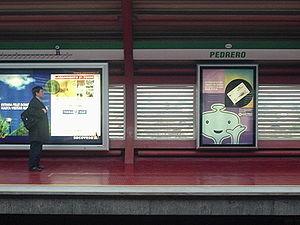
Pedrero est une station de la Ligne 5 du métro de Santiago, dans les communes de Macul, La Florida et San Joaquín.